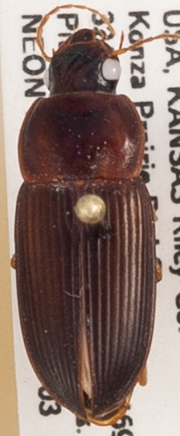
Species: Harpalus pensylvanicus
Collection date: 2019-07-03
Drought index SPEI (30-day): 1.286
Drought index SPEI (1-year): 2.09
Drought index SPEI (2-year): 0.54